Miniature UAV

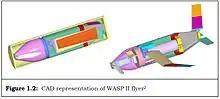
CAD representation of the WASP II Flyer

The US Army has been interested in developing MAVs that could be deployed as munitions, fired from artillery or unguided rocket launcher pods. A research team at the Massachusetts Institute of Technology (MIT) has developed a prototype artillery-launched UAV. The UAV, named the Wide Area Surveillance Projectile (WASP), no relation to the AeroVironment Wasp, is fired out of a naval gun.